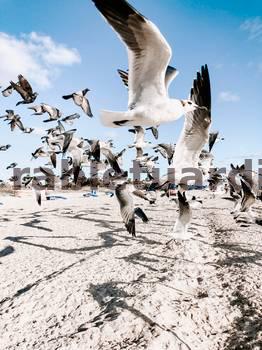
Label: Watermark